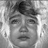
Emotion: sad